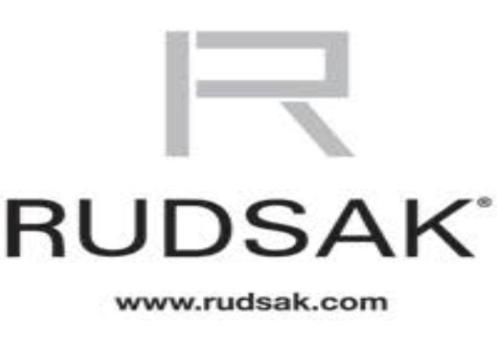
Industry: Clothes